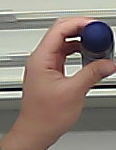
Product: nivea_rollon